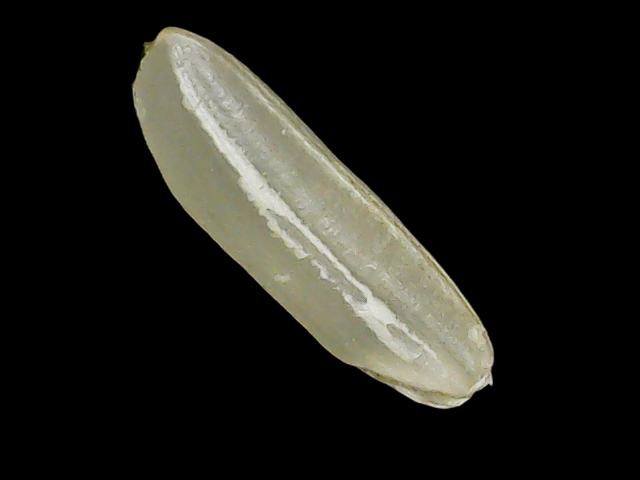
Rice variety: Binadhan11